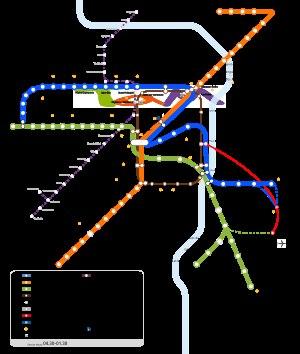
Le tramway de Montpellier est un réseau de tramway desservant la ville de Montpellier et sa métropole. Il succède à l'ancien réseau fermé en 1949, il est sous l'autorité de Montpellier Méditerranée Métropole et géré par les Transports de l'agglomération de Montpellier.